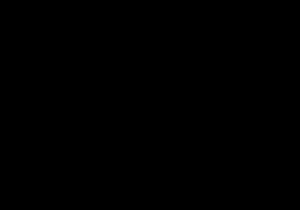
Une bicouche lipidique, ou double couche lipidique, est une fine membrane polaire constituée de deux feuillets de molécules de lipides. Ces membranes forment une barrière continue autour des cellules et sont un élément essentiel assurant leur homéostasie, en régulant la diffusion des ions et des molécules à travers elle. La membrane cellulaire de presque tous les organismes vivants et de nombreux virus est constituée d'une bicouche lipidique, de même que les membranes entourant le noyau cellulaire et les organites. Les bicouches lipidiques sont imperméables aux molécules hydrophiles et surtout aux ions, ce qui permet aux cellules de réguler notamment le pH et la salinité de leur cytosol à l'aide de protéines transmembranaires assurant une fonction de transporteur membranaire susceptible de générer et d'entretenir un gradient de concentration de diverses espèces chimiques entre le cytoplasme et le milieu extracellulaire.